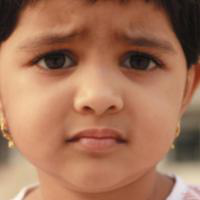
Age group: age 01-10